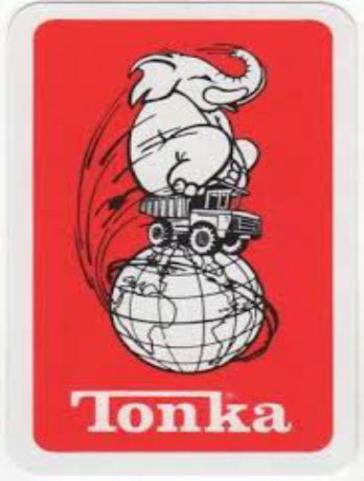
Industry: Leisure